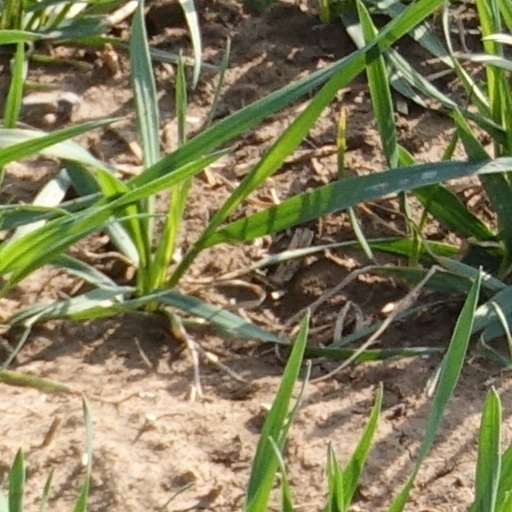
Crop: wheat